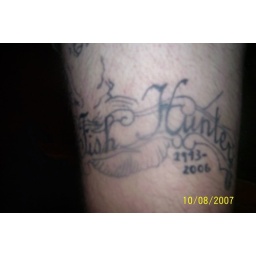
the fish needs to be colored in blue and gray. red highlights around the fish hunter.